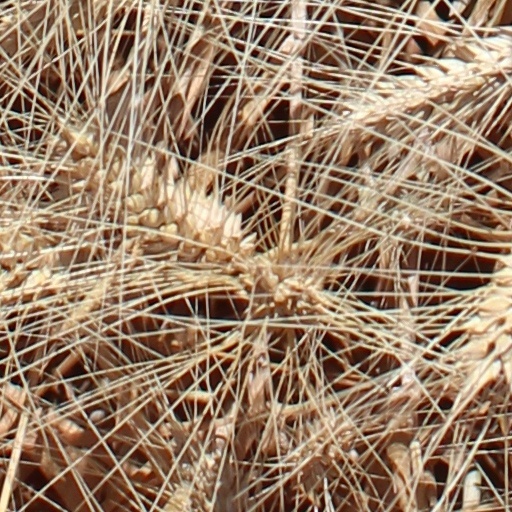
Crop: wheat